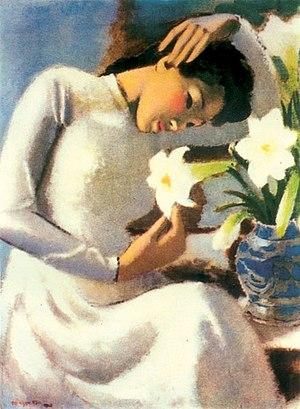
Tô Ngọc Vân était un peintre vietnamien. Plusieurs de ses peintures sont exposées au Musée national des beaux-arts du Vietnam. Il fut enseignant au sein de la promotion de résistance des Beaux-Arts, à Hanoï dans la zone nord pendant la guerre avec les Français. Il est décédé des suites des blessures subies à la bataille de Điện Biên Phủ. Il a compté parmi les premiers lauréats du prix Ho Chi Minh en 1996.